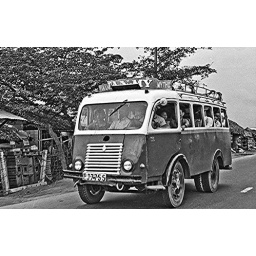
A French Renault Galion commercial bus on highway the between Saigon and the Mekong Delta in late 1968.